Availability-based tariff

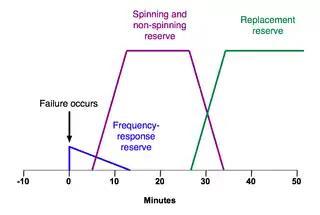
An idealized representation of the four kinds of reserve power and the time intervals after an unexpected failure that they are in use.

The Petroleum and Natural Gas Regulatory Board (PNGRB) was created in the year 2005 to regulate downstream activities in the petroleum and natural gas sector. There is requirement of natural gas TSO also for imparting optimum use of the gas on hourly basis for meeting peak load in the electricity grid and minimize gas transport distances. The available gas should be stored up to rated pressure in the pipe grid for generating power during peak demand hours on a daily (or more) basis. The natural gas carrying capacity utilization of GAIL pipelines is not exceeding 33%. Thus available limited gas quantity is used to meet the peak electricity loads by all gas based power stations. Gas turbine power plants are operated at 32.6% capacity factor as peaking power plants only in the US though being a surplus natural gas producer with lower price and the natural gas contributes largest portion (35.06%) of the total electricity produced. Also gas should not be transported from a power deficit region to a power surplus region by the gas grid and generated power from gas there shall not be transmitted back to the power deficit region to avoid misuse of the gas and power grid infrastructure. Natural gas TSO would also serve other sectors such as petro-chemical plants, CNG, fertilizer plants, PNG, LNG, etc. as per their hourly requirement in addition to receive gas from various types of natural gas producers and importers.